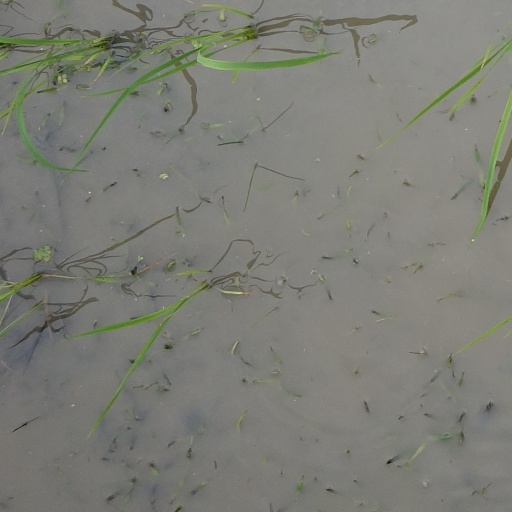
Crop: rice